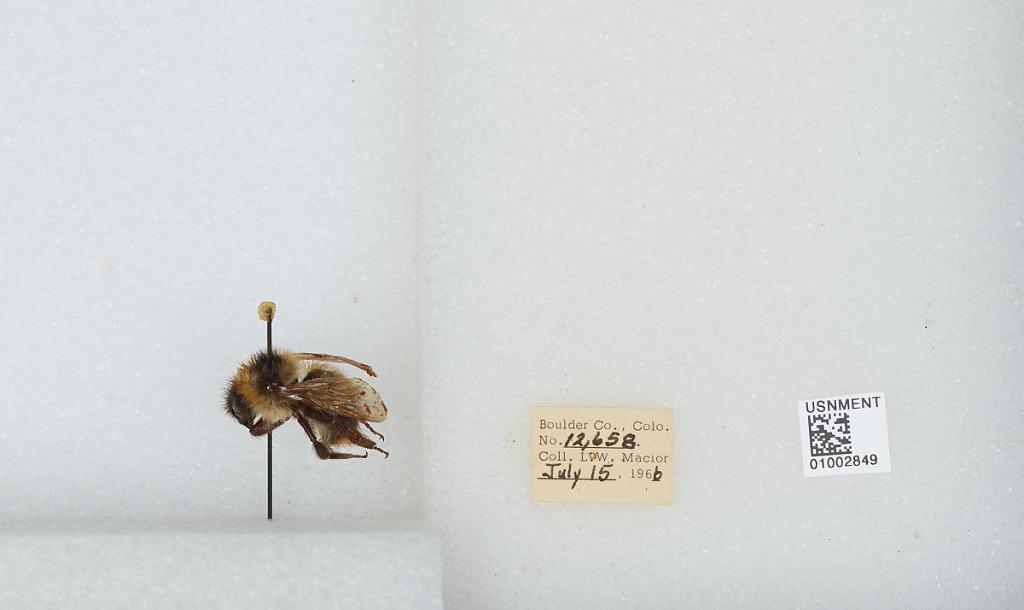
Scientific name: Bombus (Alpinobombus) balteatus Dahlbom
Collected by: L. Macior
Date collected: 1966-7-15
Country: United States
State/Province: Colorado
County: Boulder
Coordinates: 40.0275, -105.252